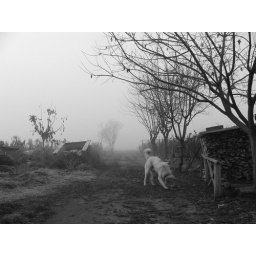
a dog in rural road